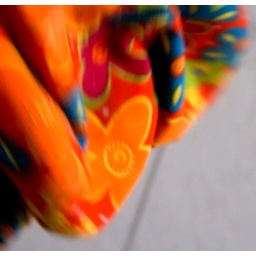
orange bag up in the air